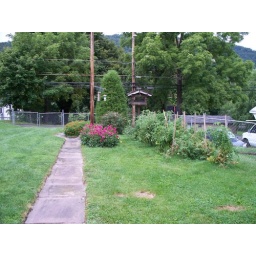
The sidewalk you see and some of the other sidewalks around the house are made from squared natural river rock.